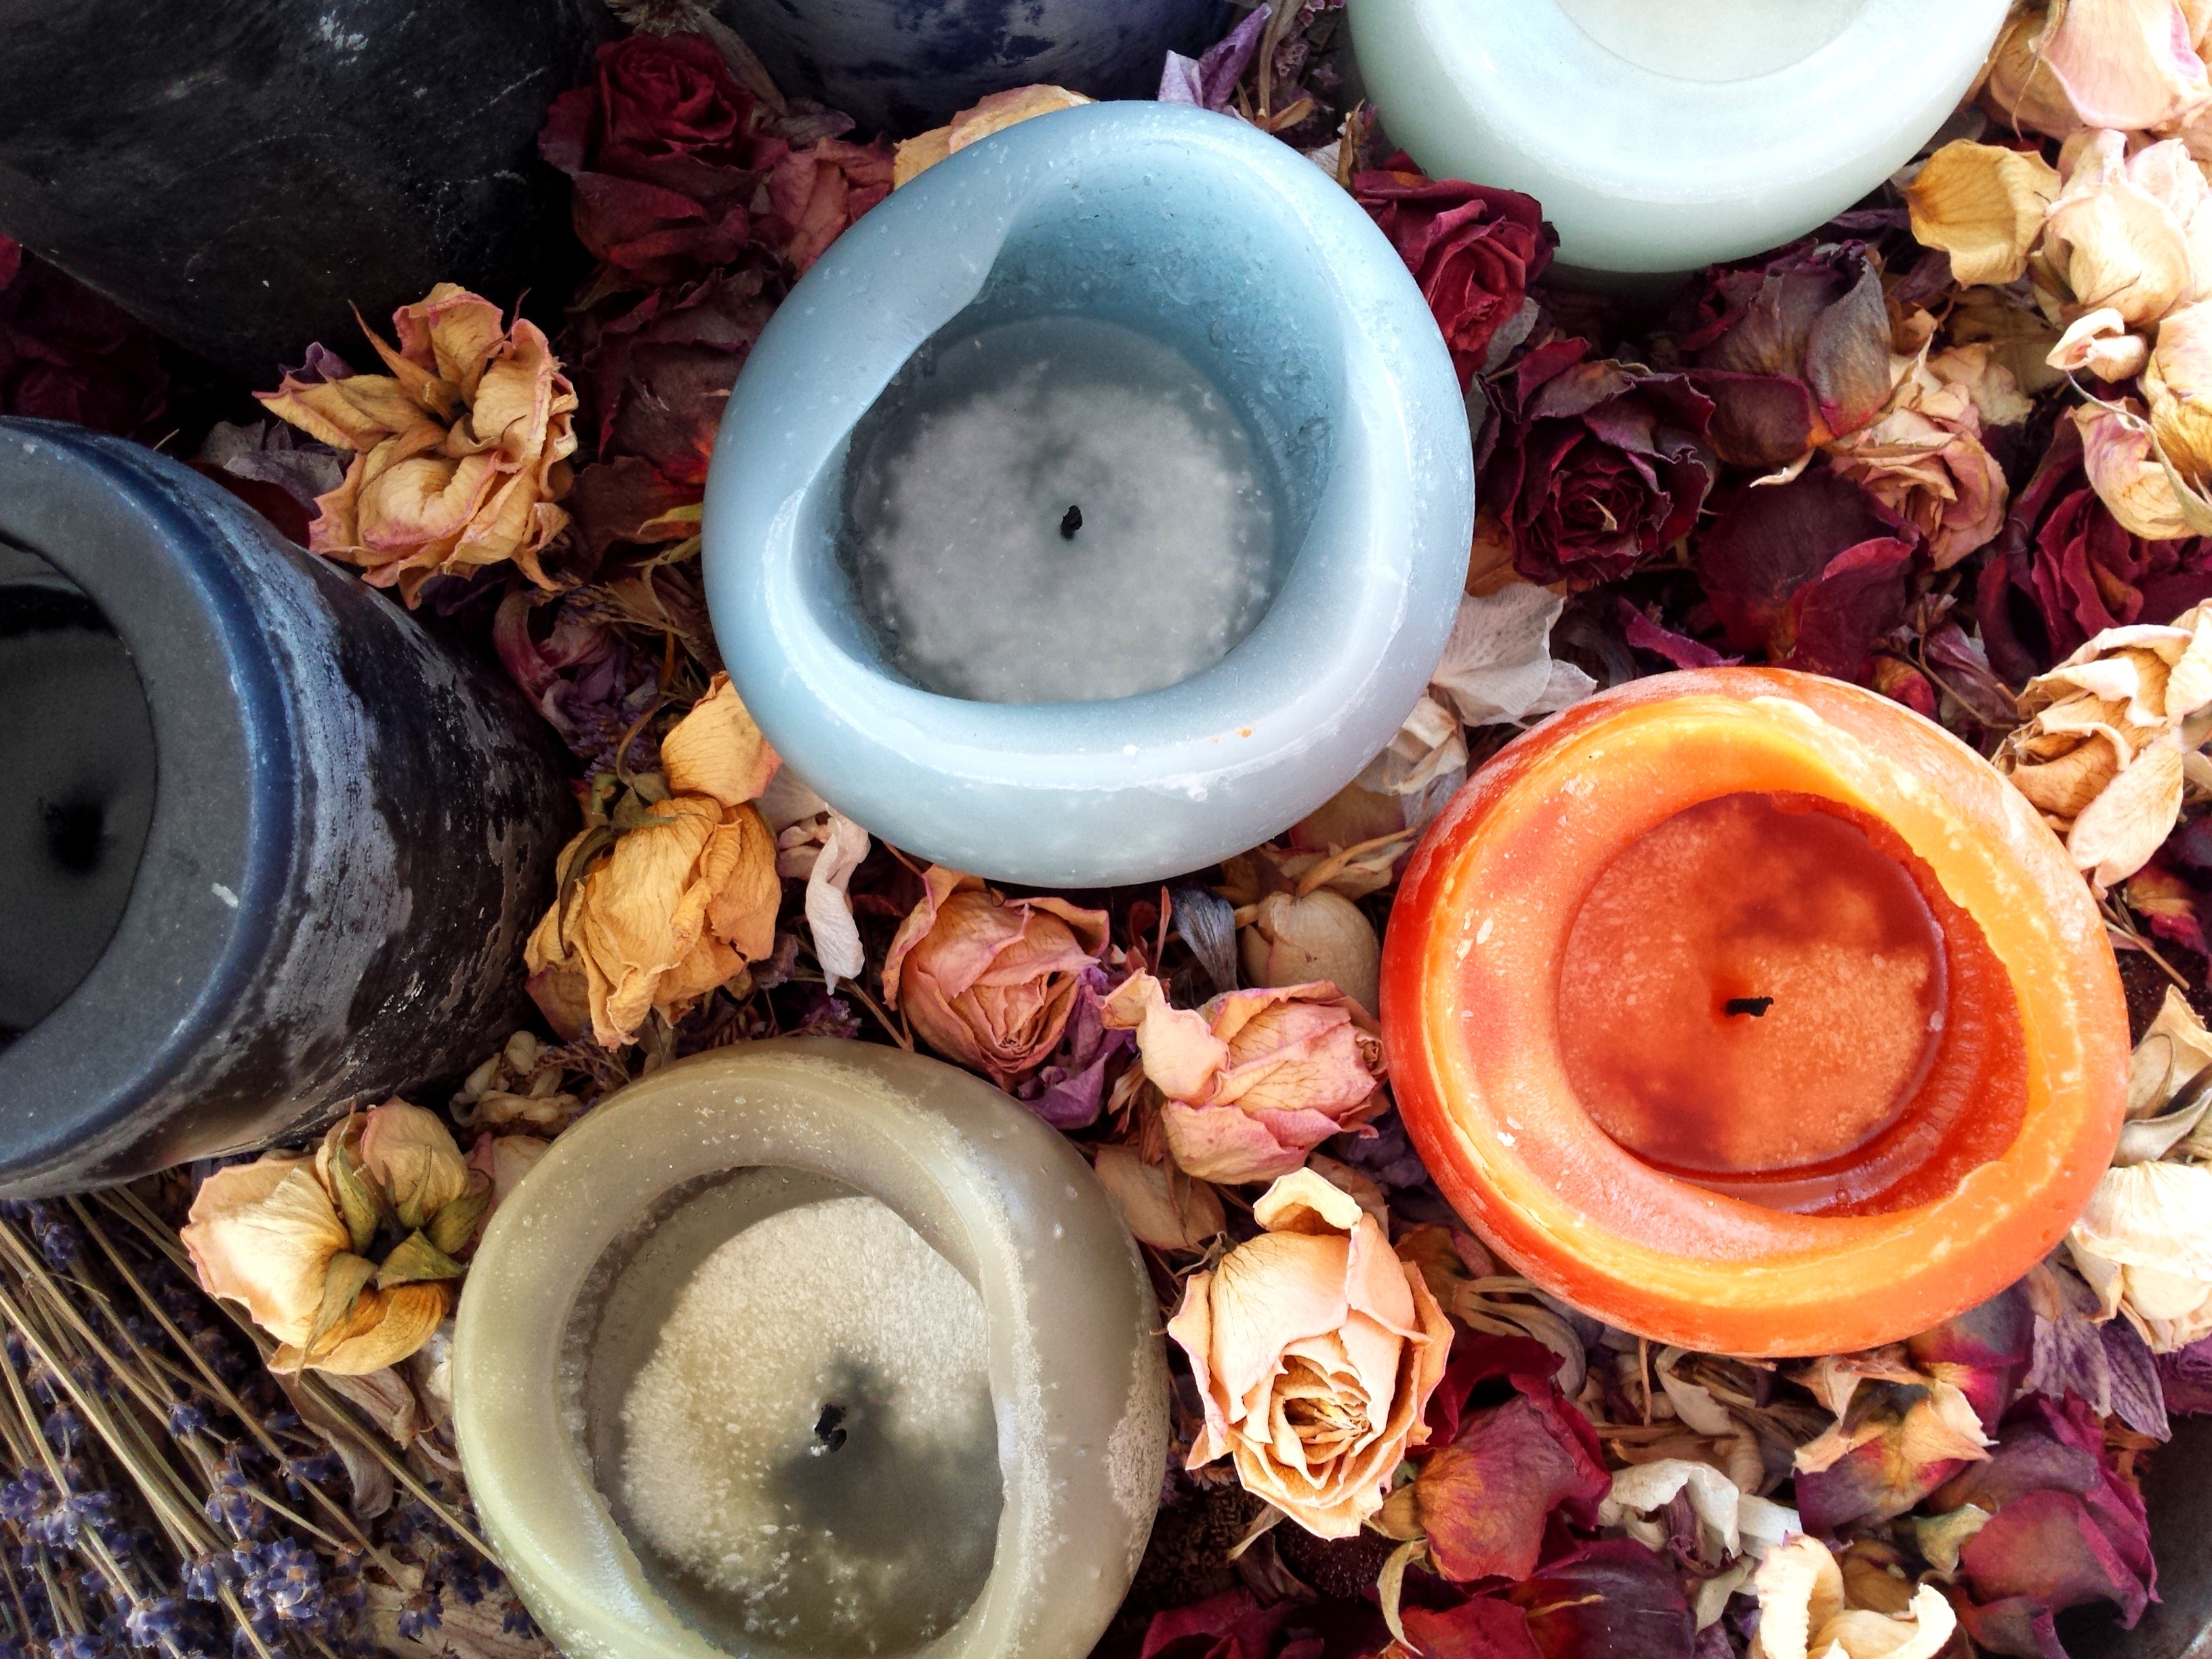
creative, sweet, fall, flower, decoration, dish, meal, food, produce, autumn, romantic, breakfast, decor, lunch, colors, candles, decorative, dried flowers